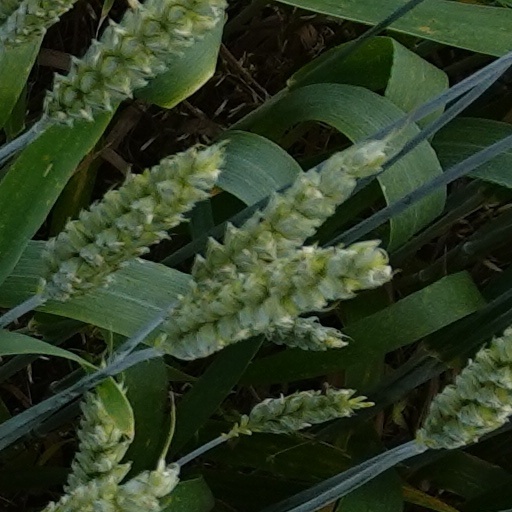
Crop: wheat